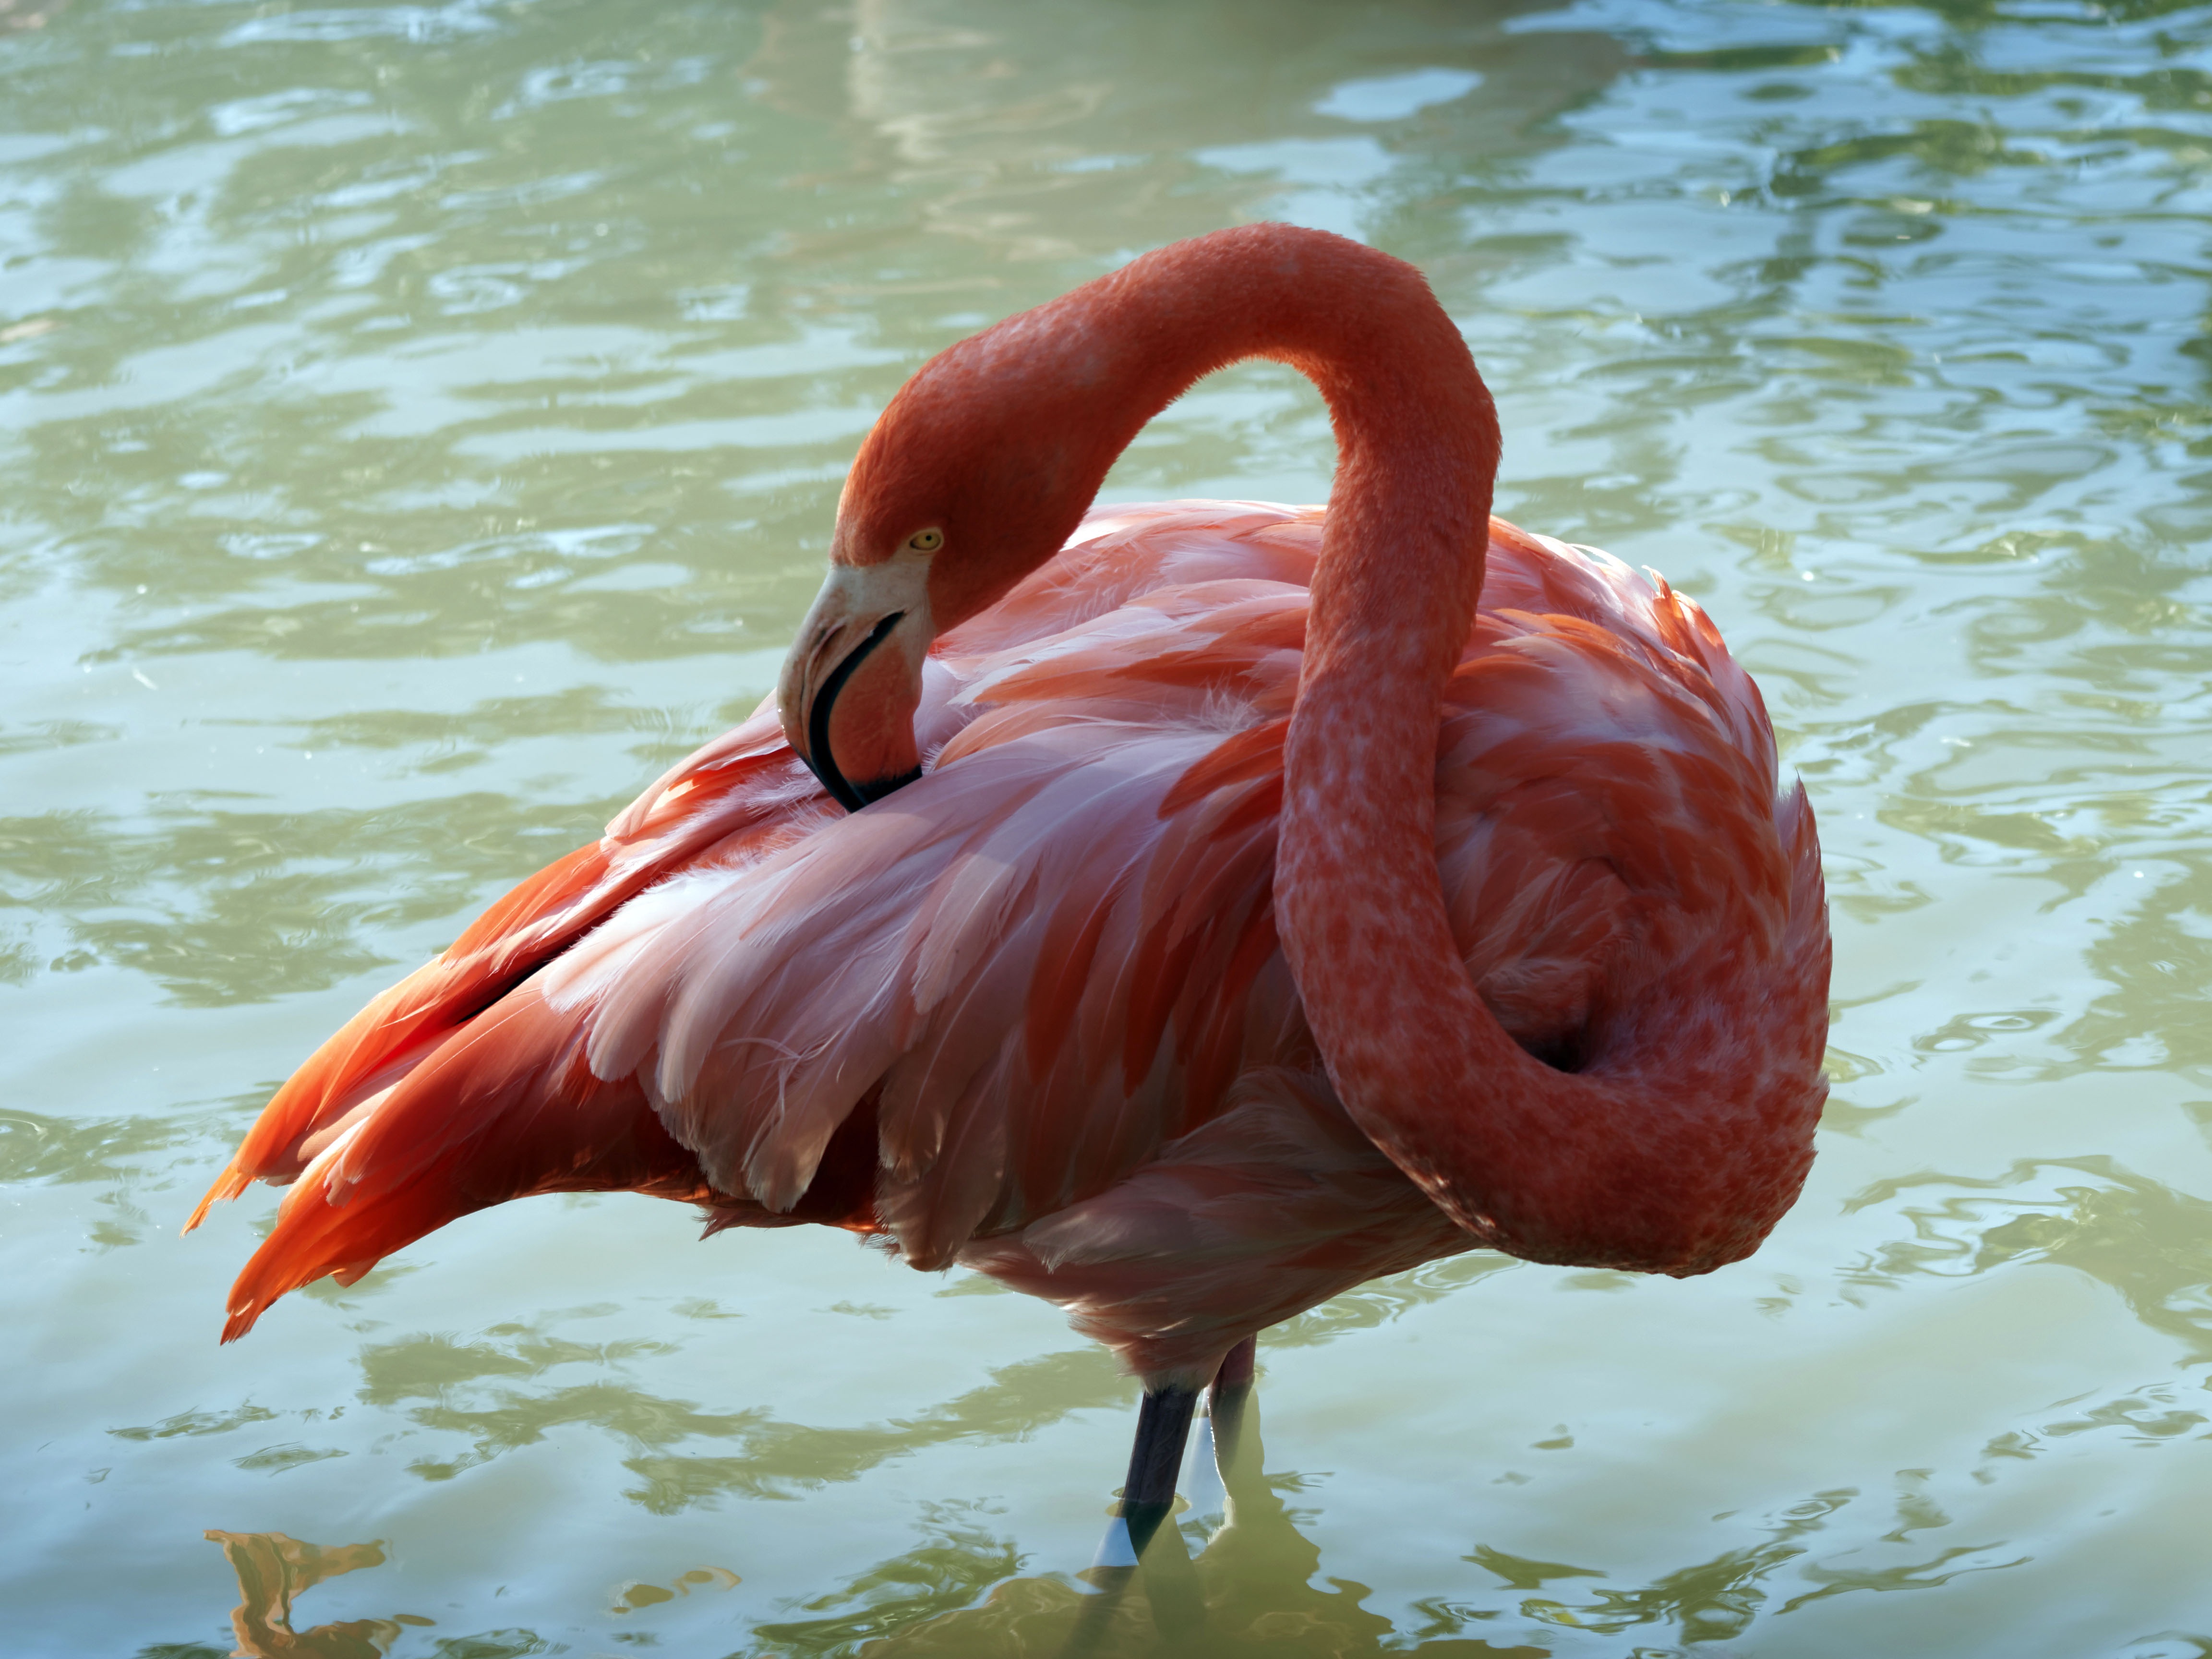
bird, wing, animal, wildlife, wild, beak, fauna, plumage, birds, aves, flamingo, animals, phoenicopterus, vertebrate, waders, water bird, flamingos, pink flamingo